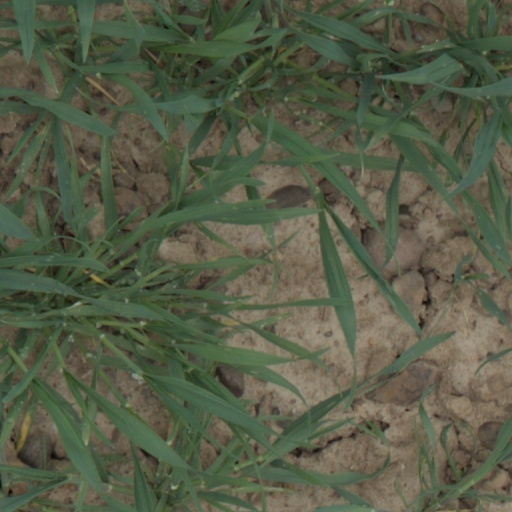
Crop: wheat